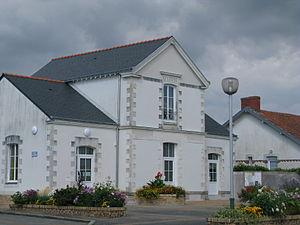
La Marne est une commune de l'Ouest de la France, située dans le département de la Loire-Atlantique, en région Pays de la Loire.